1977 NBA All-Star Game

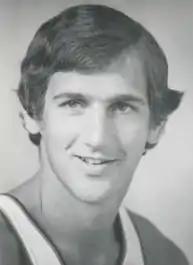
Western Conference guard Paul Westphal circa 1975.

Julius Erving set the tone early, helping the East to a 34–23 lead over the West going into the second quarter. At half-time the West had only shaved the lead by a point with the score sitting at 58–68 in favor of the East. However, in the third quarter the West scored 39 points and stymied the Easts offense limiting them to only 21 points. Going into the fourth quarter with the West favoring the East 97–89, Bob McAdoo of the East produced a flurry of offense scoring 14 points in the period. The boost brought the East back to within one point of the West with a chance to score in the closing seconds of the game. The East never got their final shot of as Paul Westphal stole the ball from West guard Pete Maravich who passed it downcourt to teammate Rick Barry who ran the clock out giving the West the one-point win.